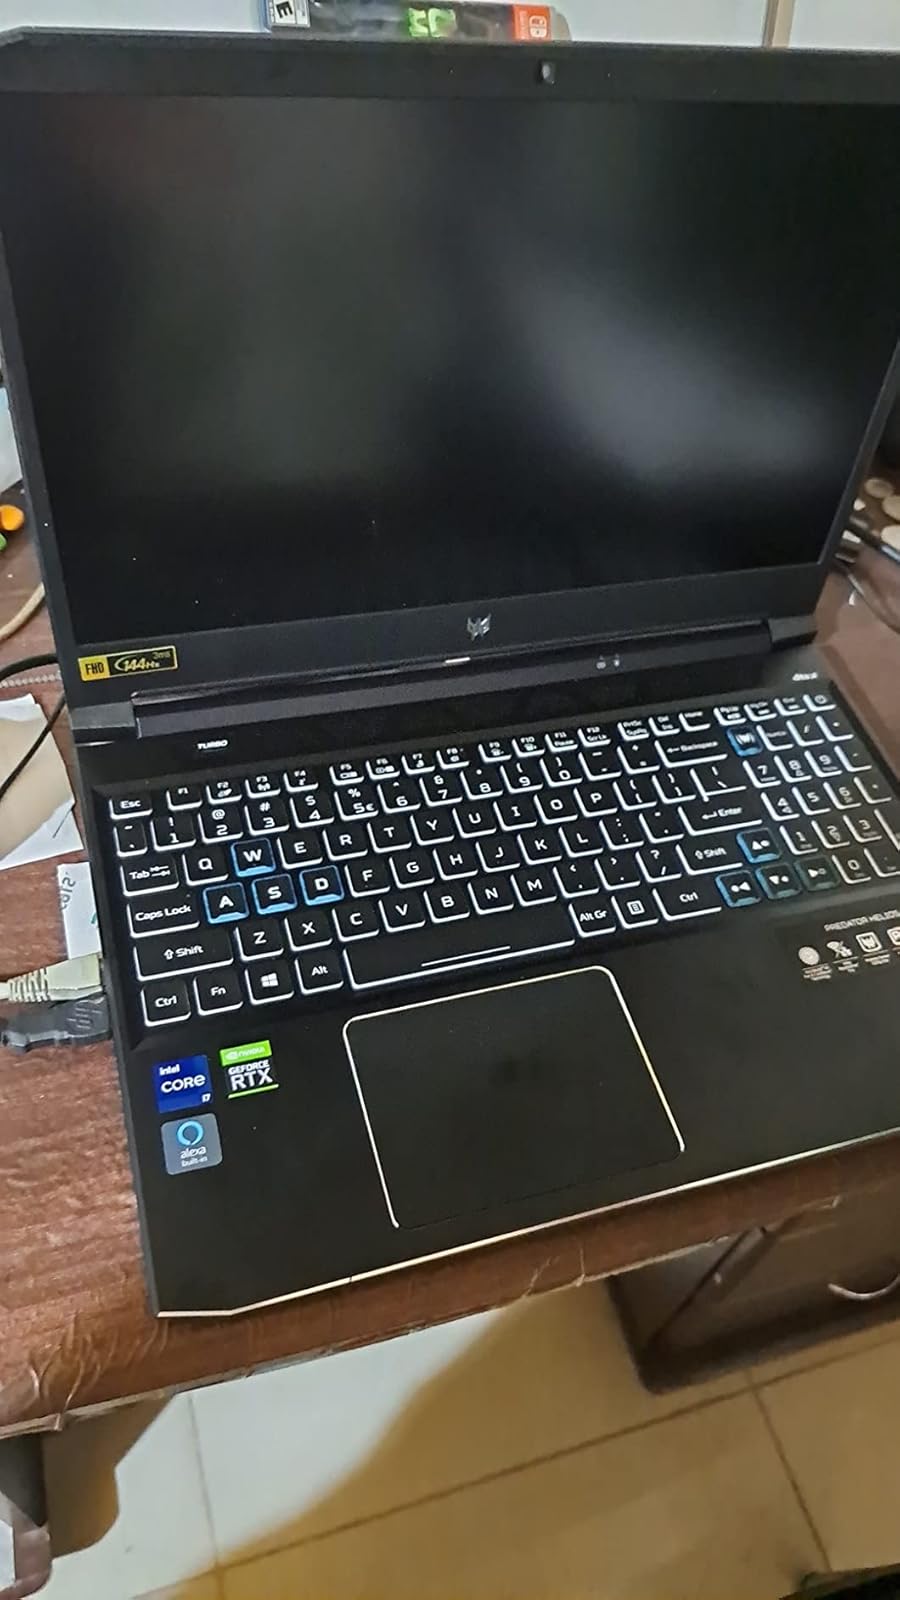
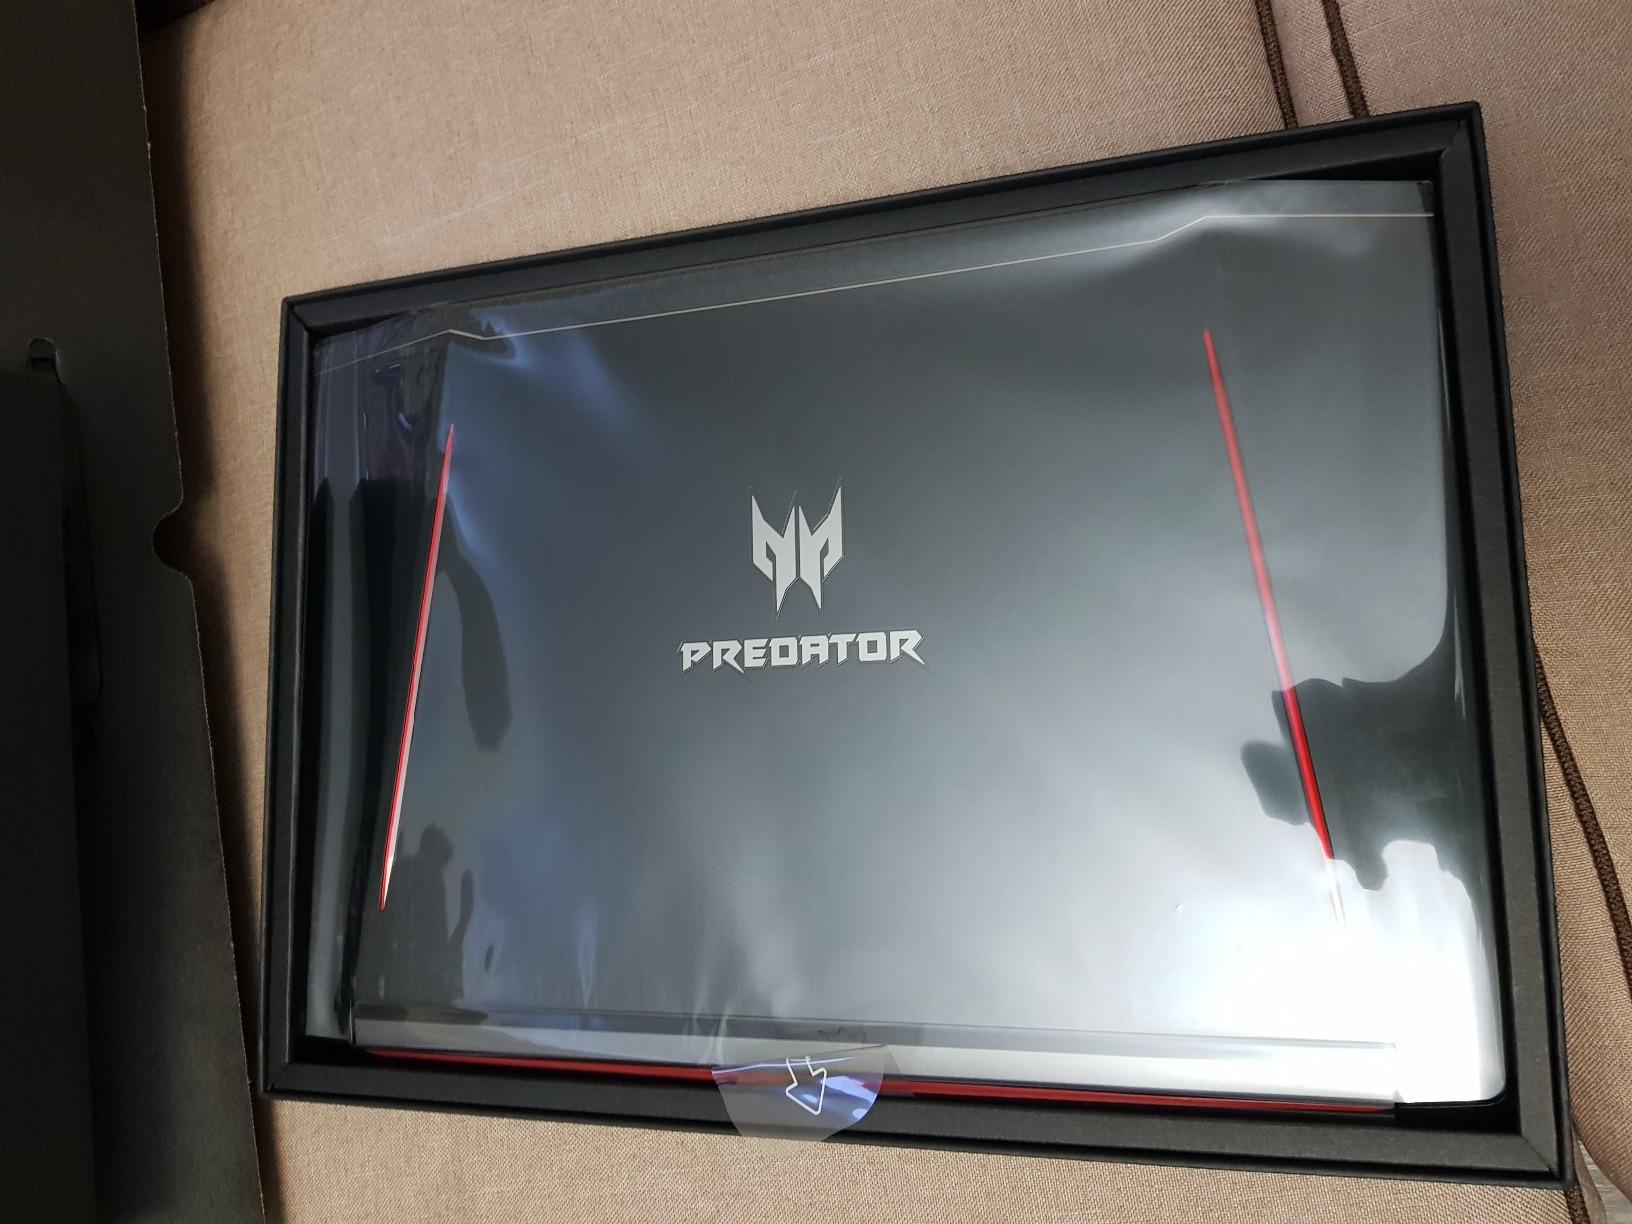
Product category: laptop
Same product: no